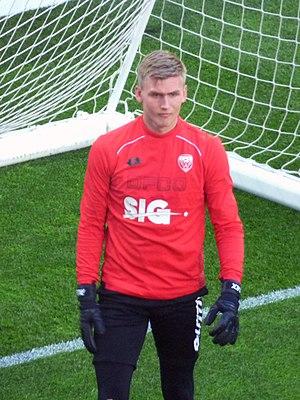
Rúnar Alex Rúnarsson avant le match RC Lens / Dijon FCO, match aller des barrages pour la montée en Ligue 1 2018-2019, le 30 juin 2019, au Stade Bollaert-Delelis.